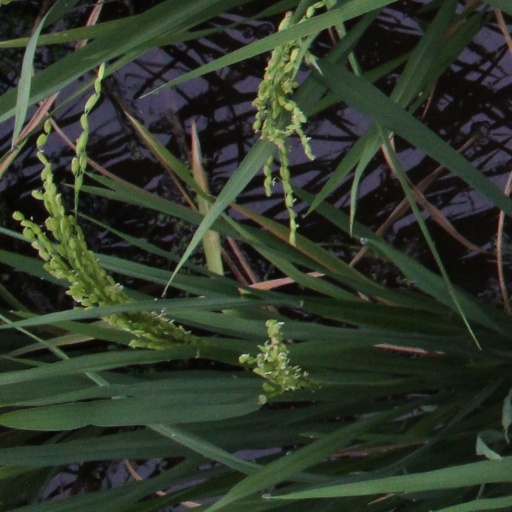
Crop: rice